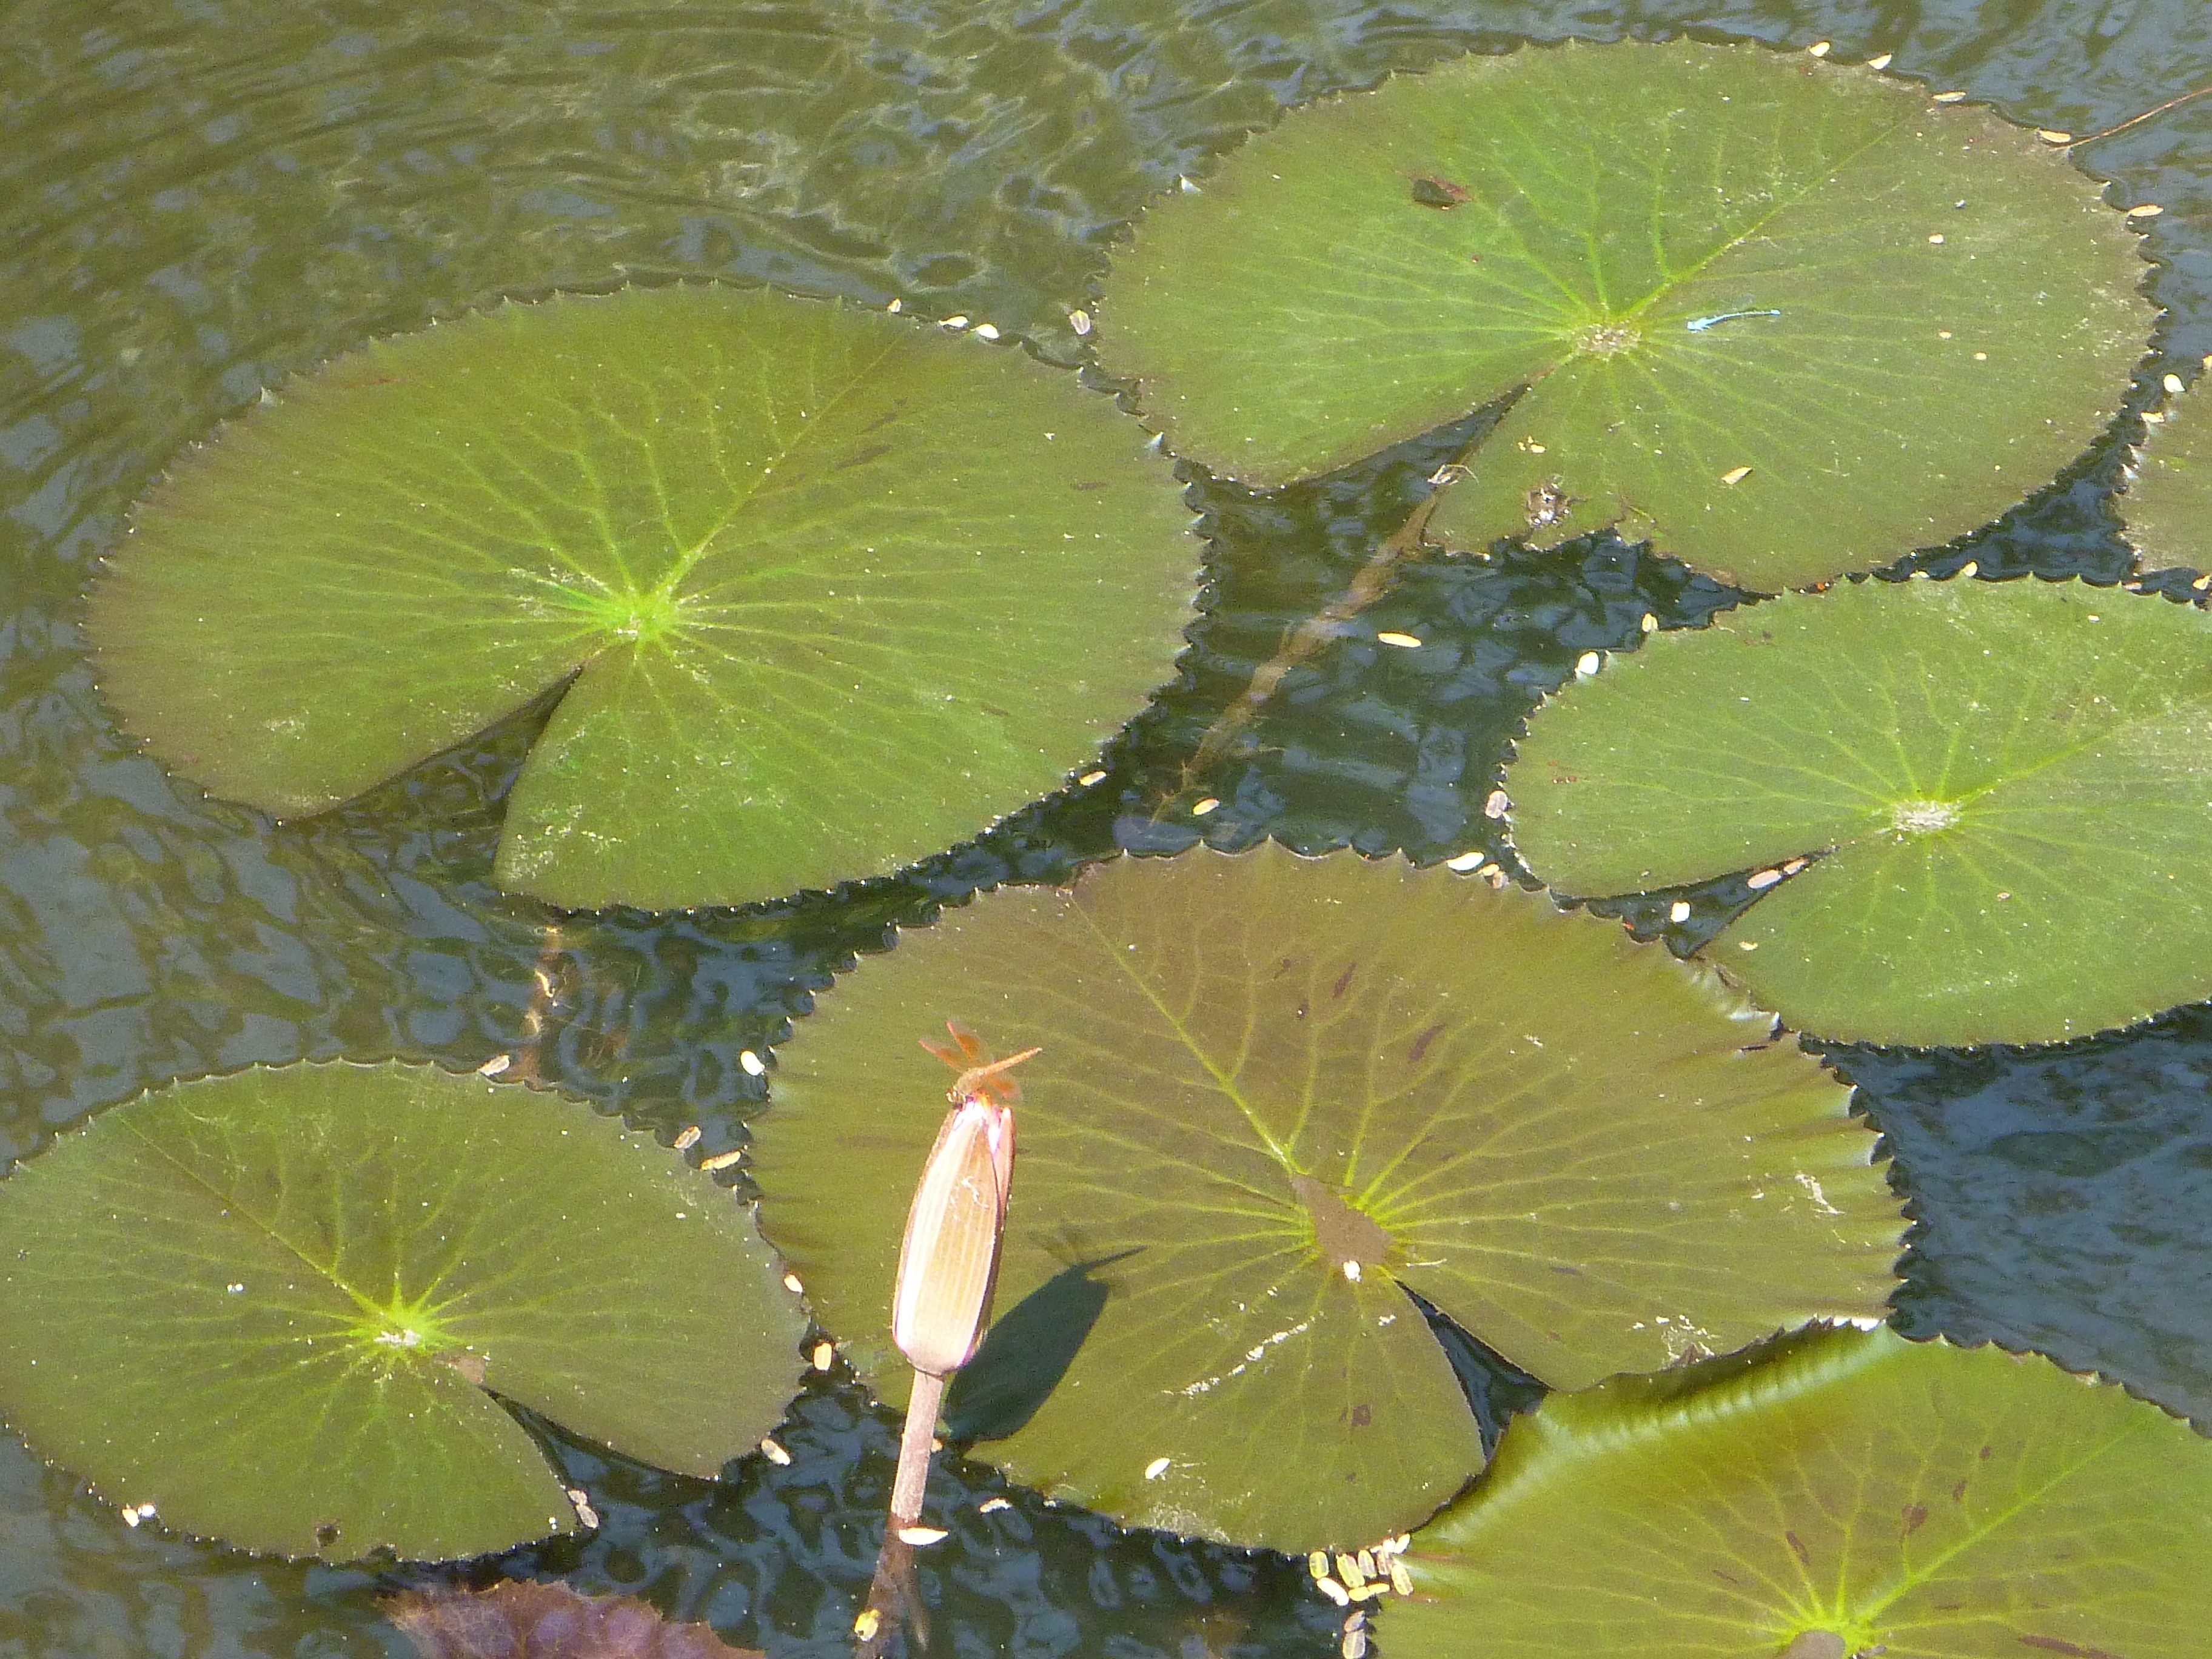
water, plant, fruit, leaf, flower, pond, food, produce, flora, lime, leaves, lotus, citrus, lily pads, flowering plant, annual plant, land plant, key lime